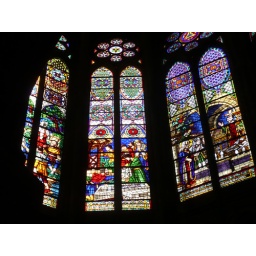
Stained glass windows in the Basilica of Saint Denis, Paris